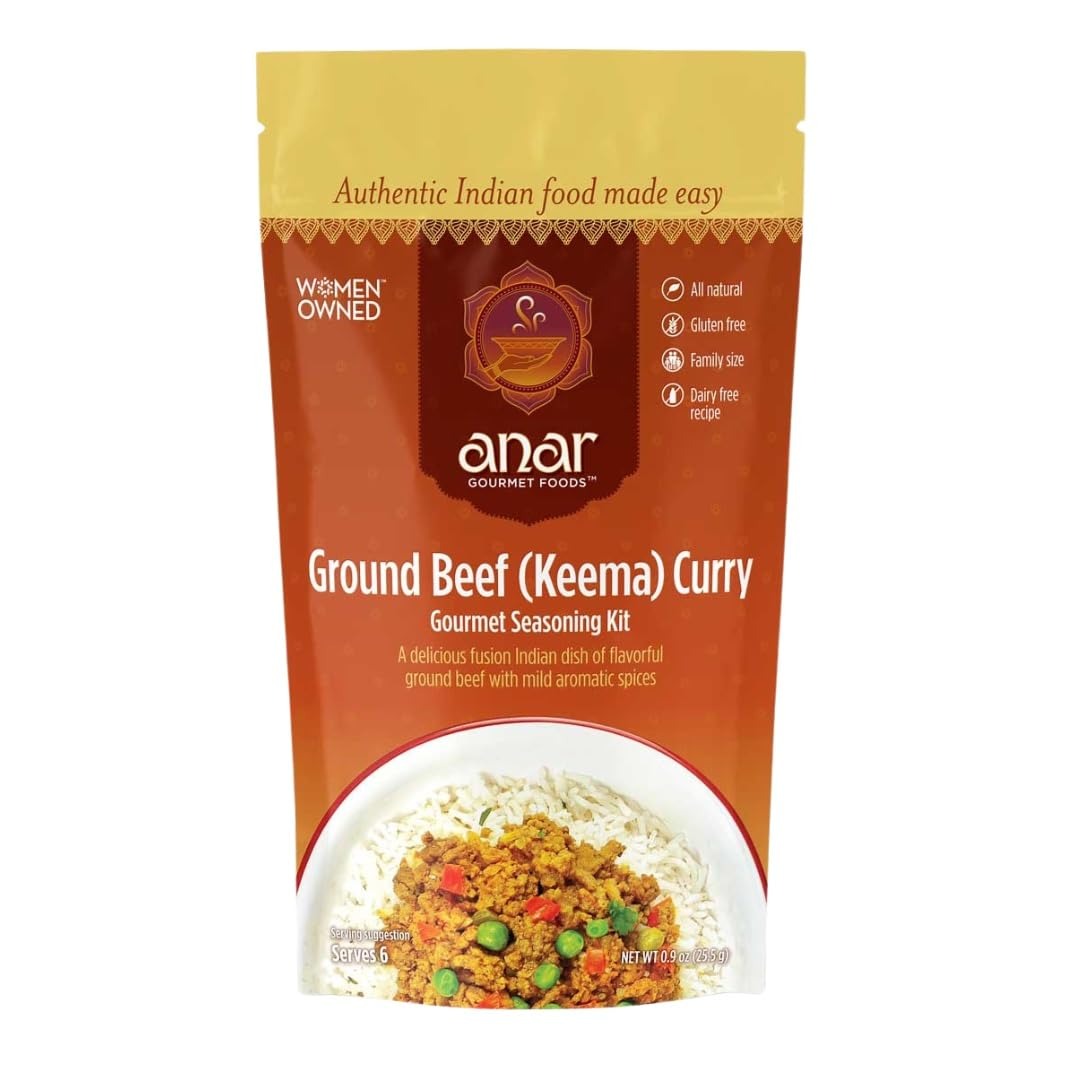
Item Name: ANAR GOURMET FOODS Ground Beef (Keema) With Peas, 0.9 OZ
Bullet Point: Diet Type: Gluten Free
Product Description: Ground Beef (Keema) With Peas
Value: 0.9
Unit: Ounce

Price: 11.99